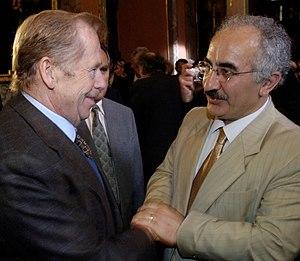
Yekta Uzunoğlu en turc, ou Yekta Geylani en kurde, est un écrivain, traducteur, médecin, militant des droits de l'homme et entrepreneur kurde né à Silvan le 10 mai 1953.